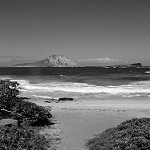
Label: B & W